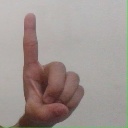
अक्षर: ड